Bhabha (crater)

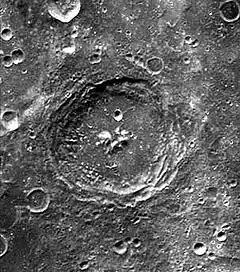
Clementine mosaic

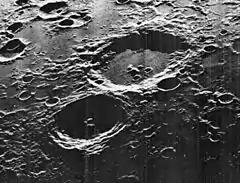
Oblique Lunar Orbiter 5 image of Bose (upper right) and Bhabha (lower left) craters

Bhabha is a lunar impact crater that is located in the southern part of the Moon's far side. It is nearly attached to the southeast rim of the larger crater Bose, and the outer rampart of that crater has produced a slight inward bulge along the northwest face of Bhabha. Other nearby craters of note include Stoney to the east, and Bellinsgauzen to the south.